Robb House and Spring House

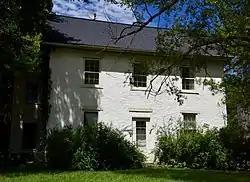

The Robb House and Spring House are historic buildings located west of Bellevue, Iowa, United States. They are two of over 217 limestone structures in Jackson County from the mid-19th century, of which 101 are houses. The residence is similar to most of the other houses in that it is a two-story structure that follows a rectangular plan, a symmetrical three bay facade, and is capped with a gable roof. It differs from most of the others in that it has heavy timbers for the lintels rather than stone, and it was stuccoed. The stucco may have been influenced by the Luxembourgian houses in the region. The small, single-story, spring house appears to be from the same time period as the residence. It is square and capped with a hip roof. They are believed to have been designed for John Robb by Elbridge G. Potter, who settled along the Big Mill Creek in 1842, an area he called "Paradise Valley." The buildings were listed together on the National Register of Historic Places in 1991.